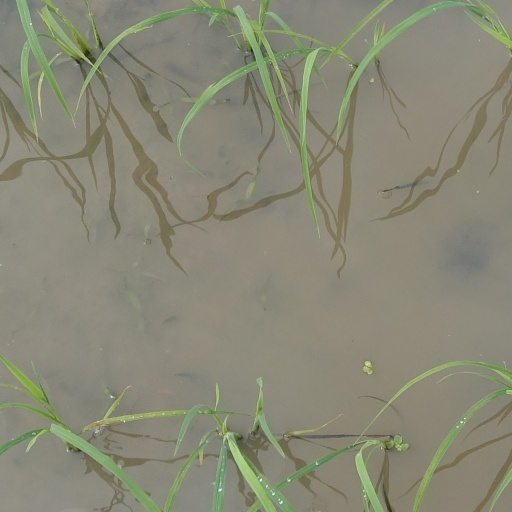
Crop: rice